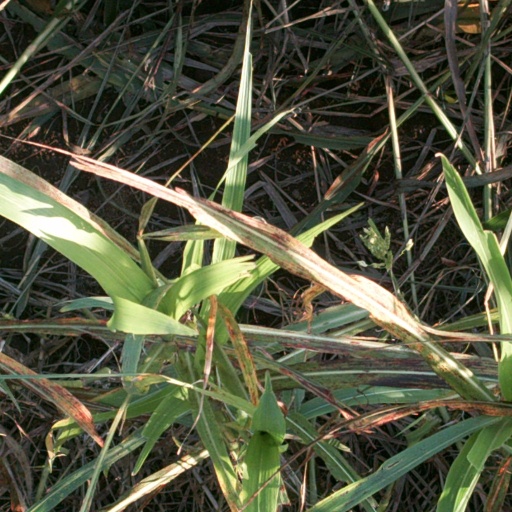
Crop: sorghum